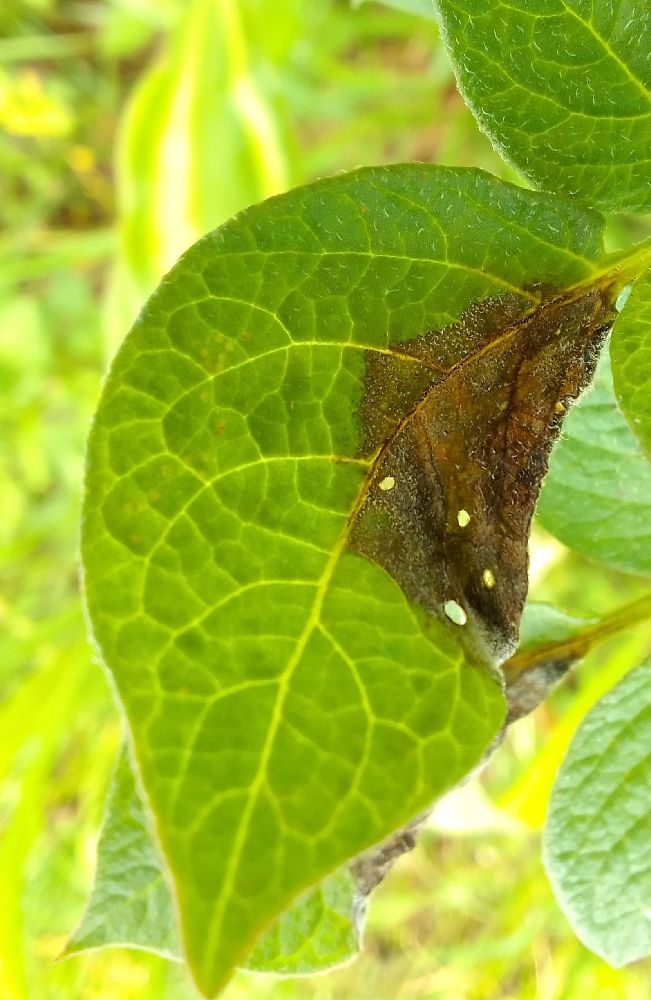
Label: Late blight